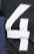
Number: 4